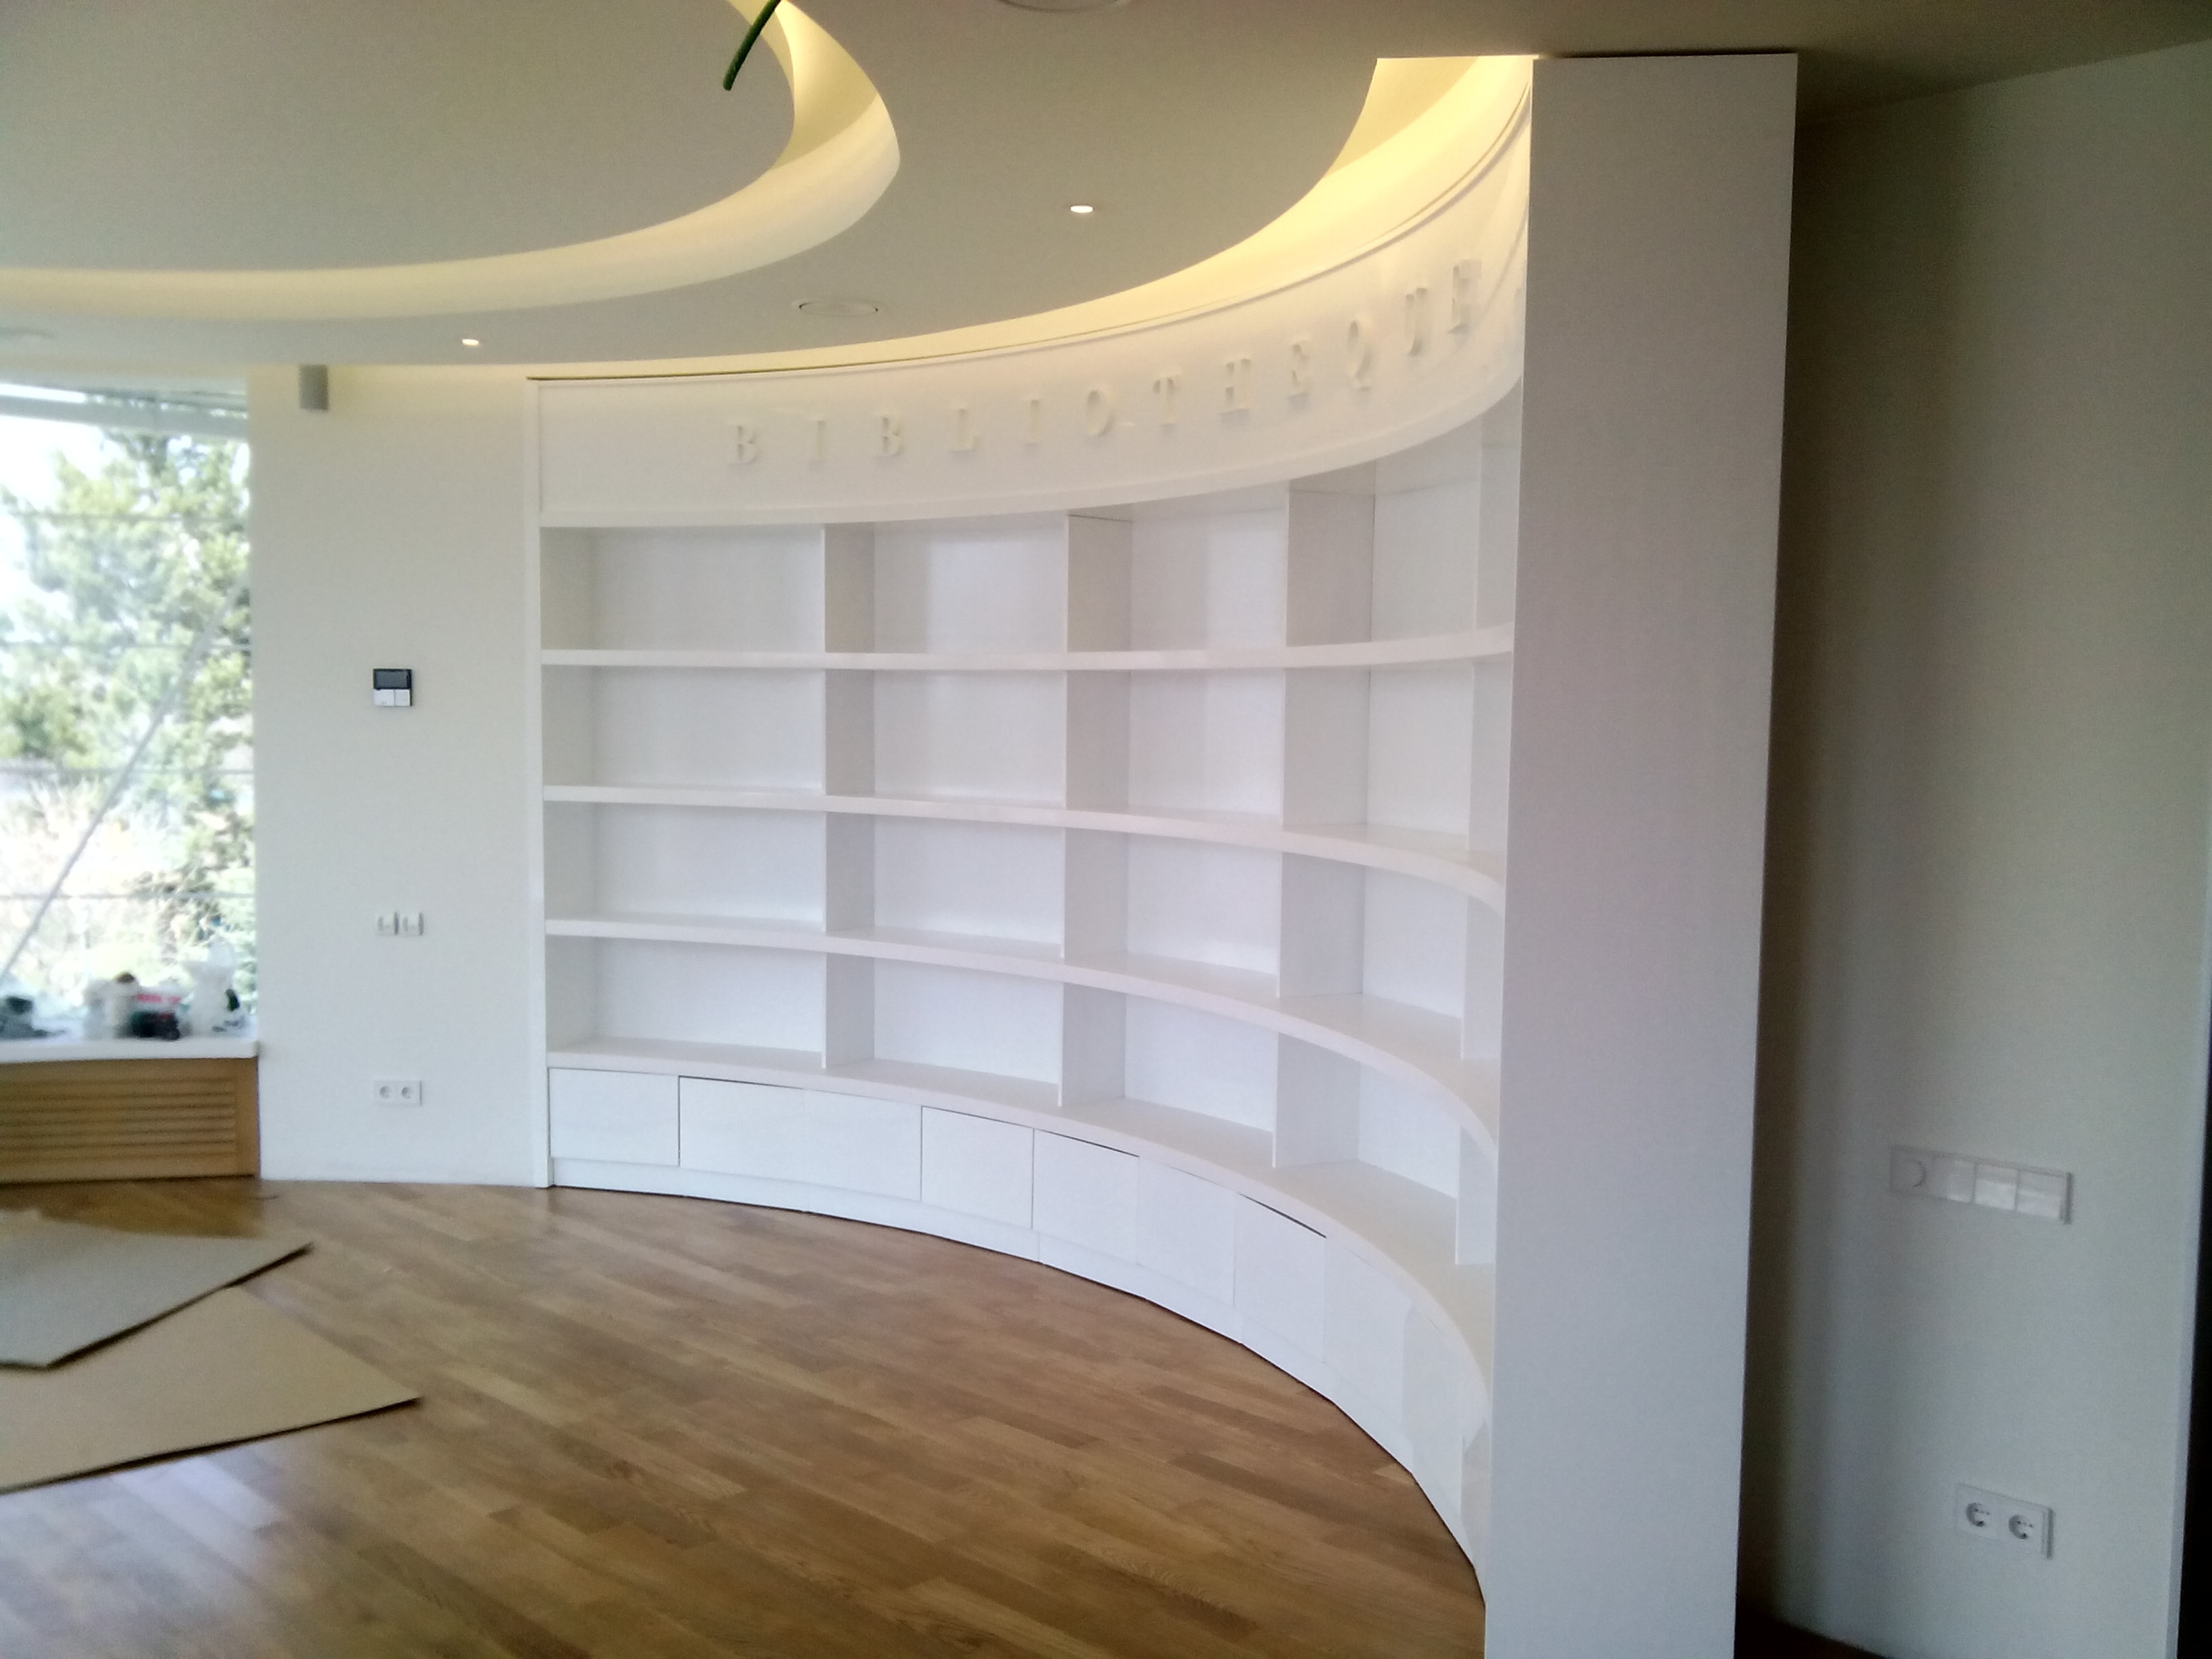
wood, floor, ceiling, furniture, room, lighting, lounge, interior design, design, books, archive, window covering, cabinetry